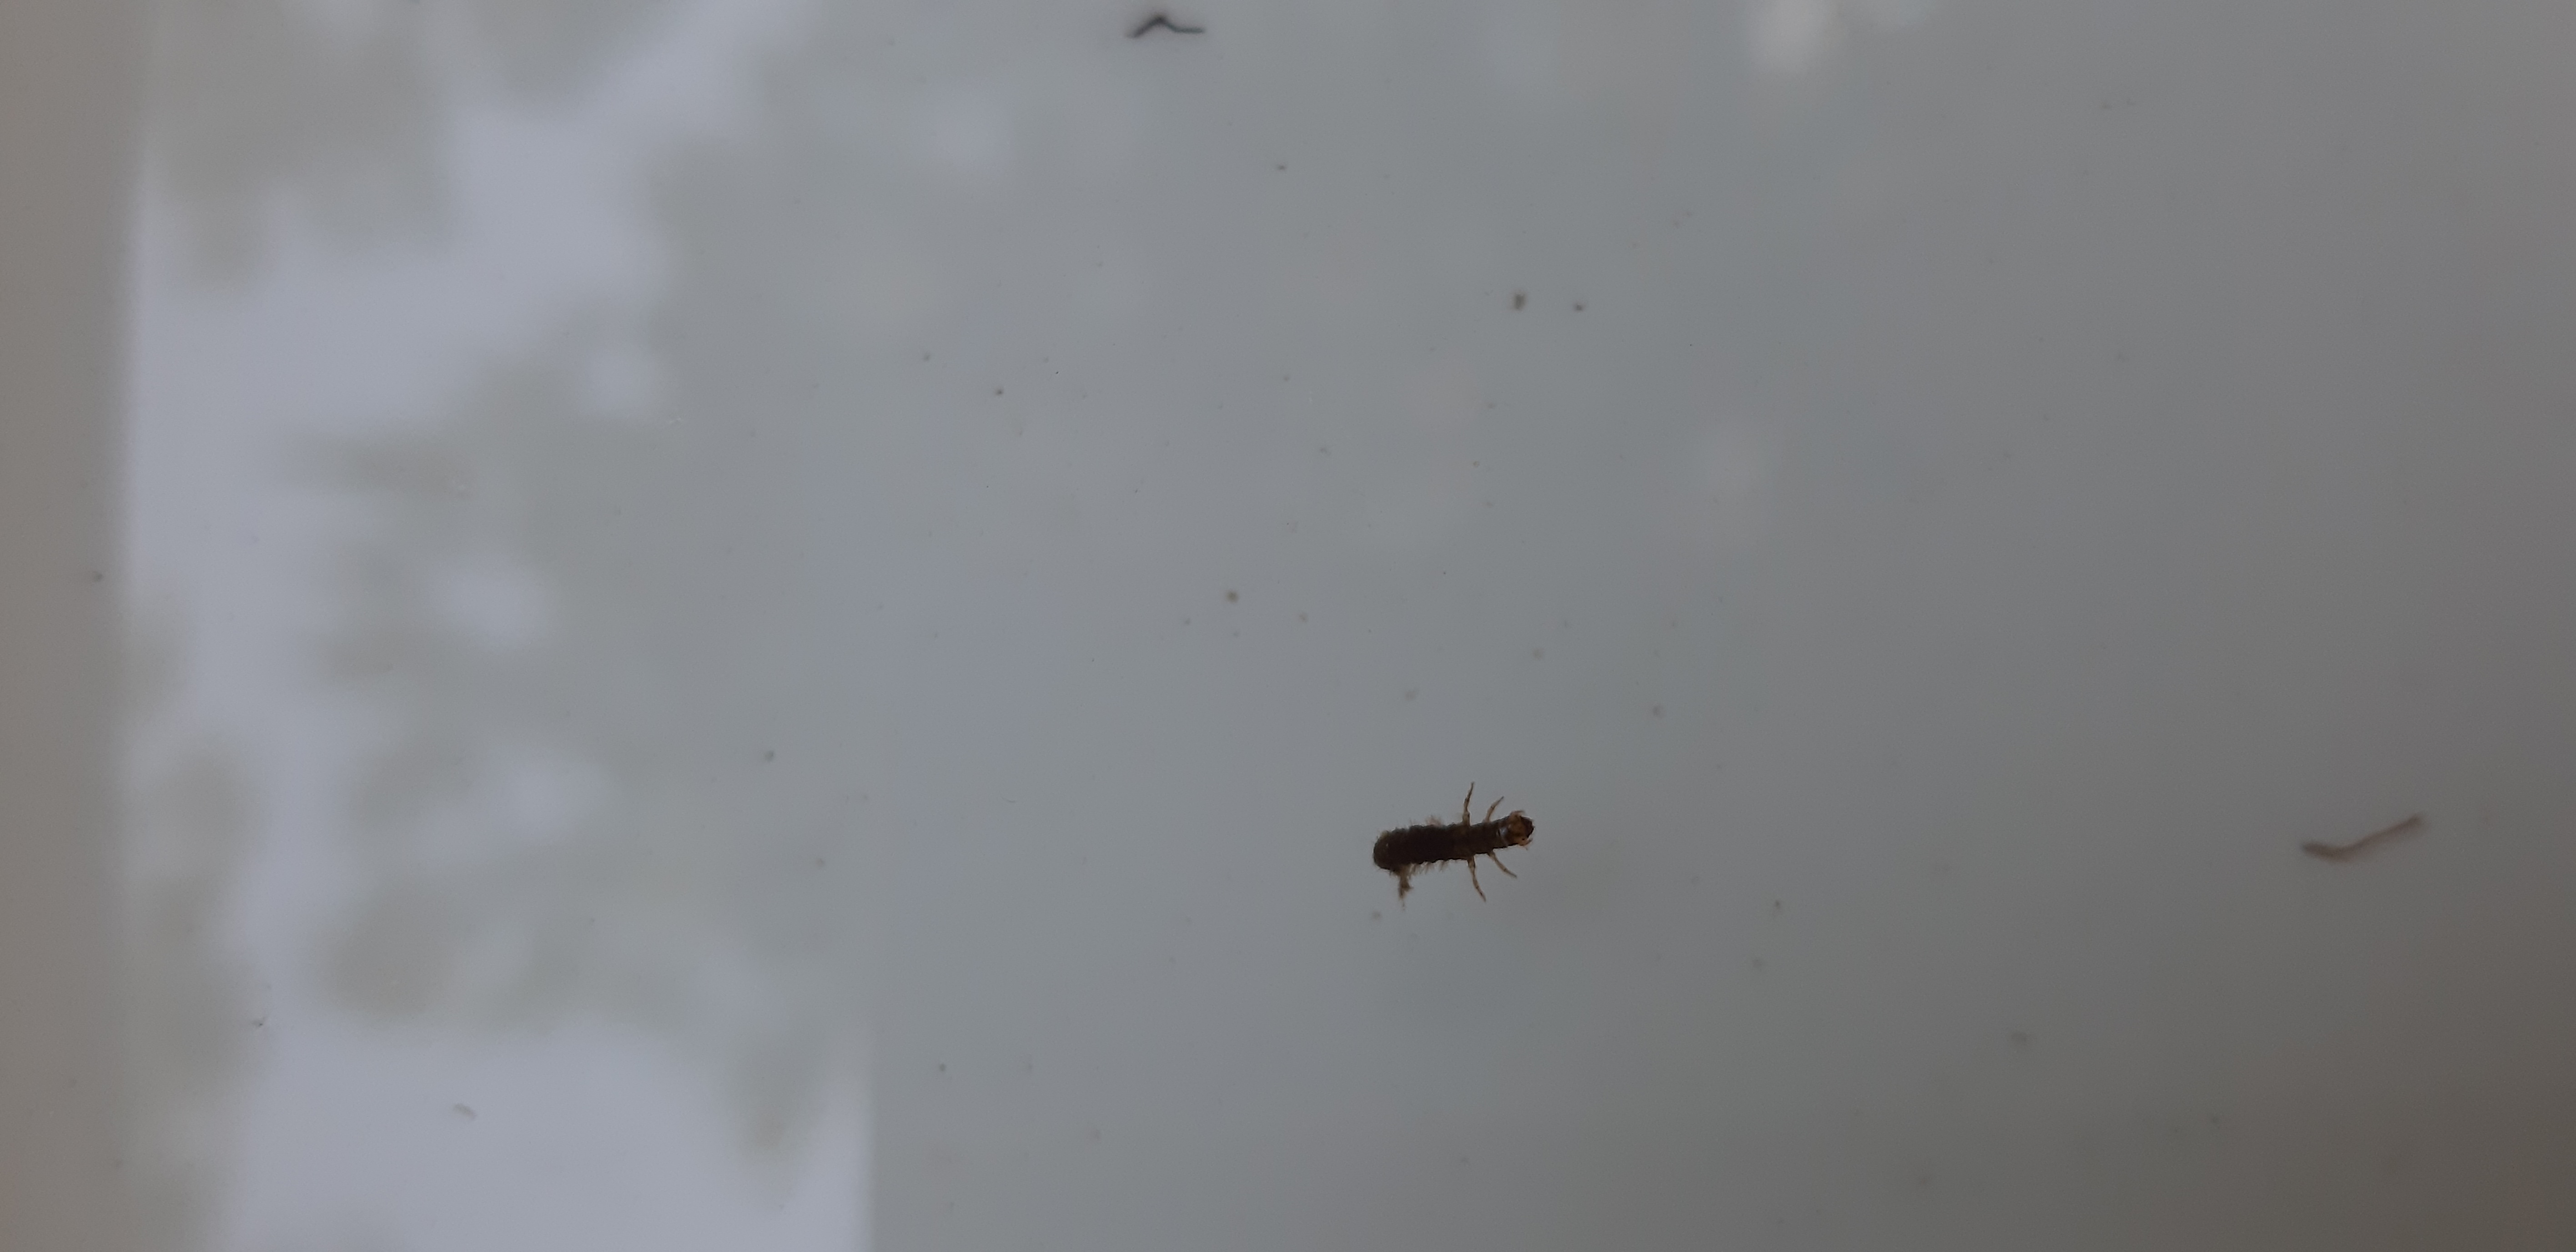
Macroinvertebrate group: caddisflies